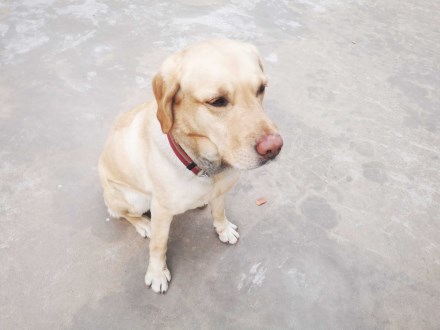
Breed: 3580-n000122-Labrador_retriever